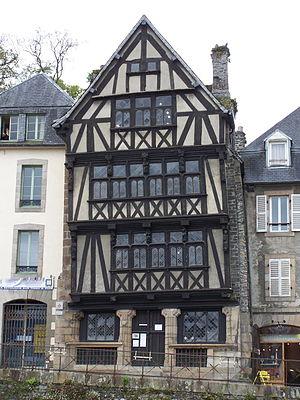
Cet article recense les monuments historiques de Morlaix, en France.
Morlaix [mɔʁlɛ] est une commune française de Bretagne, située dans le nord-est du département du Finistère.